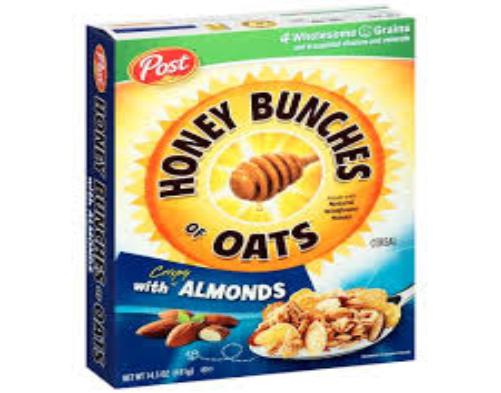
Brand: Honey Bunches of Oats
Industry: Food